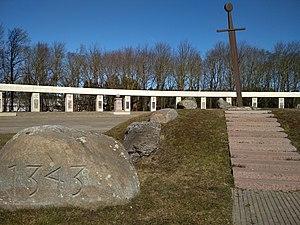
Le Parc de la nuit de la Saint-George est un parc du quartier de Sõjamäe à Tallinn en Estonie.